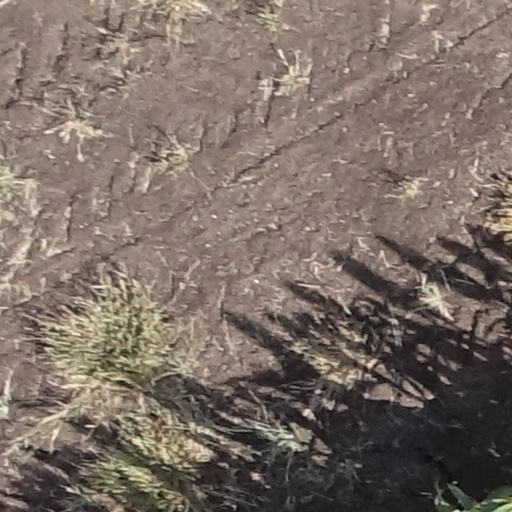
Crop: sorghum